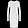
Label: Dress